Trojane

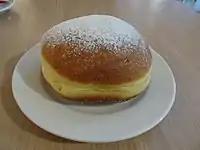
Trojane doughnut

Trojane is particularly known for the local restaurant's jelly doughnuts, originally made with apricot jam filling.